Dede Wilson (baker)

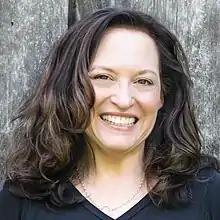
Dédé Wilson in 2017

Wilson studied restaurant management at Hampshire College, graduating in 1979. She was a contributing editor in the food magazine "Bon Appétit". She has hosted two CreateTV shows, "Seasonings with Dédé Wilson" and "The Holiday Table", and appeared on "The Today Show" and "The View". Her first cookbook, "The Wedding Cake Book", was published in 1997, and nominated for an award from the International Association of Culinary Professionals.